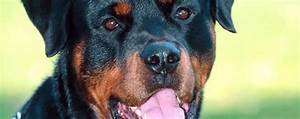
Label: dog